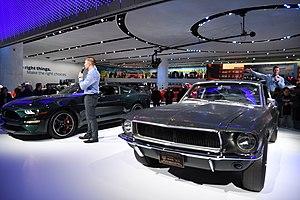
La Ford Mustang est un modèle d'automobile construit par Ford depuis 1964. Fait unique pour la marque Ford, les Mustang arborent leur propre logotype de calandre — un mustang au galop — à la place de celui du constructeur. Tous modèles confondus, cette voiture atteint les dix millions d'exemplaires vendus dans le monde en août 2018.